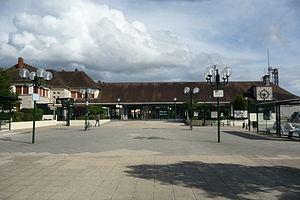
Vue de la gare et de la place de la gare de Rambouillet.
La gare de Rambouillet est une gare ferroviaire française de la ligne de Paris-Montparnasse à Brest, située sur le territoire de la commune de Rambouillet, dans le département des Yvelines, en région Île-de-France.